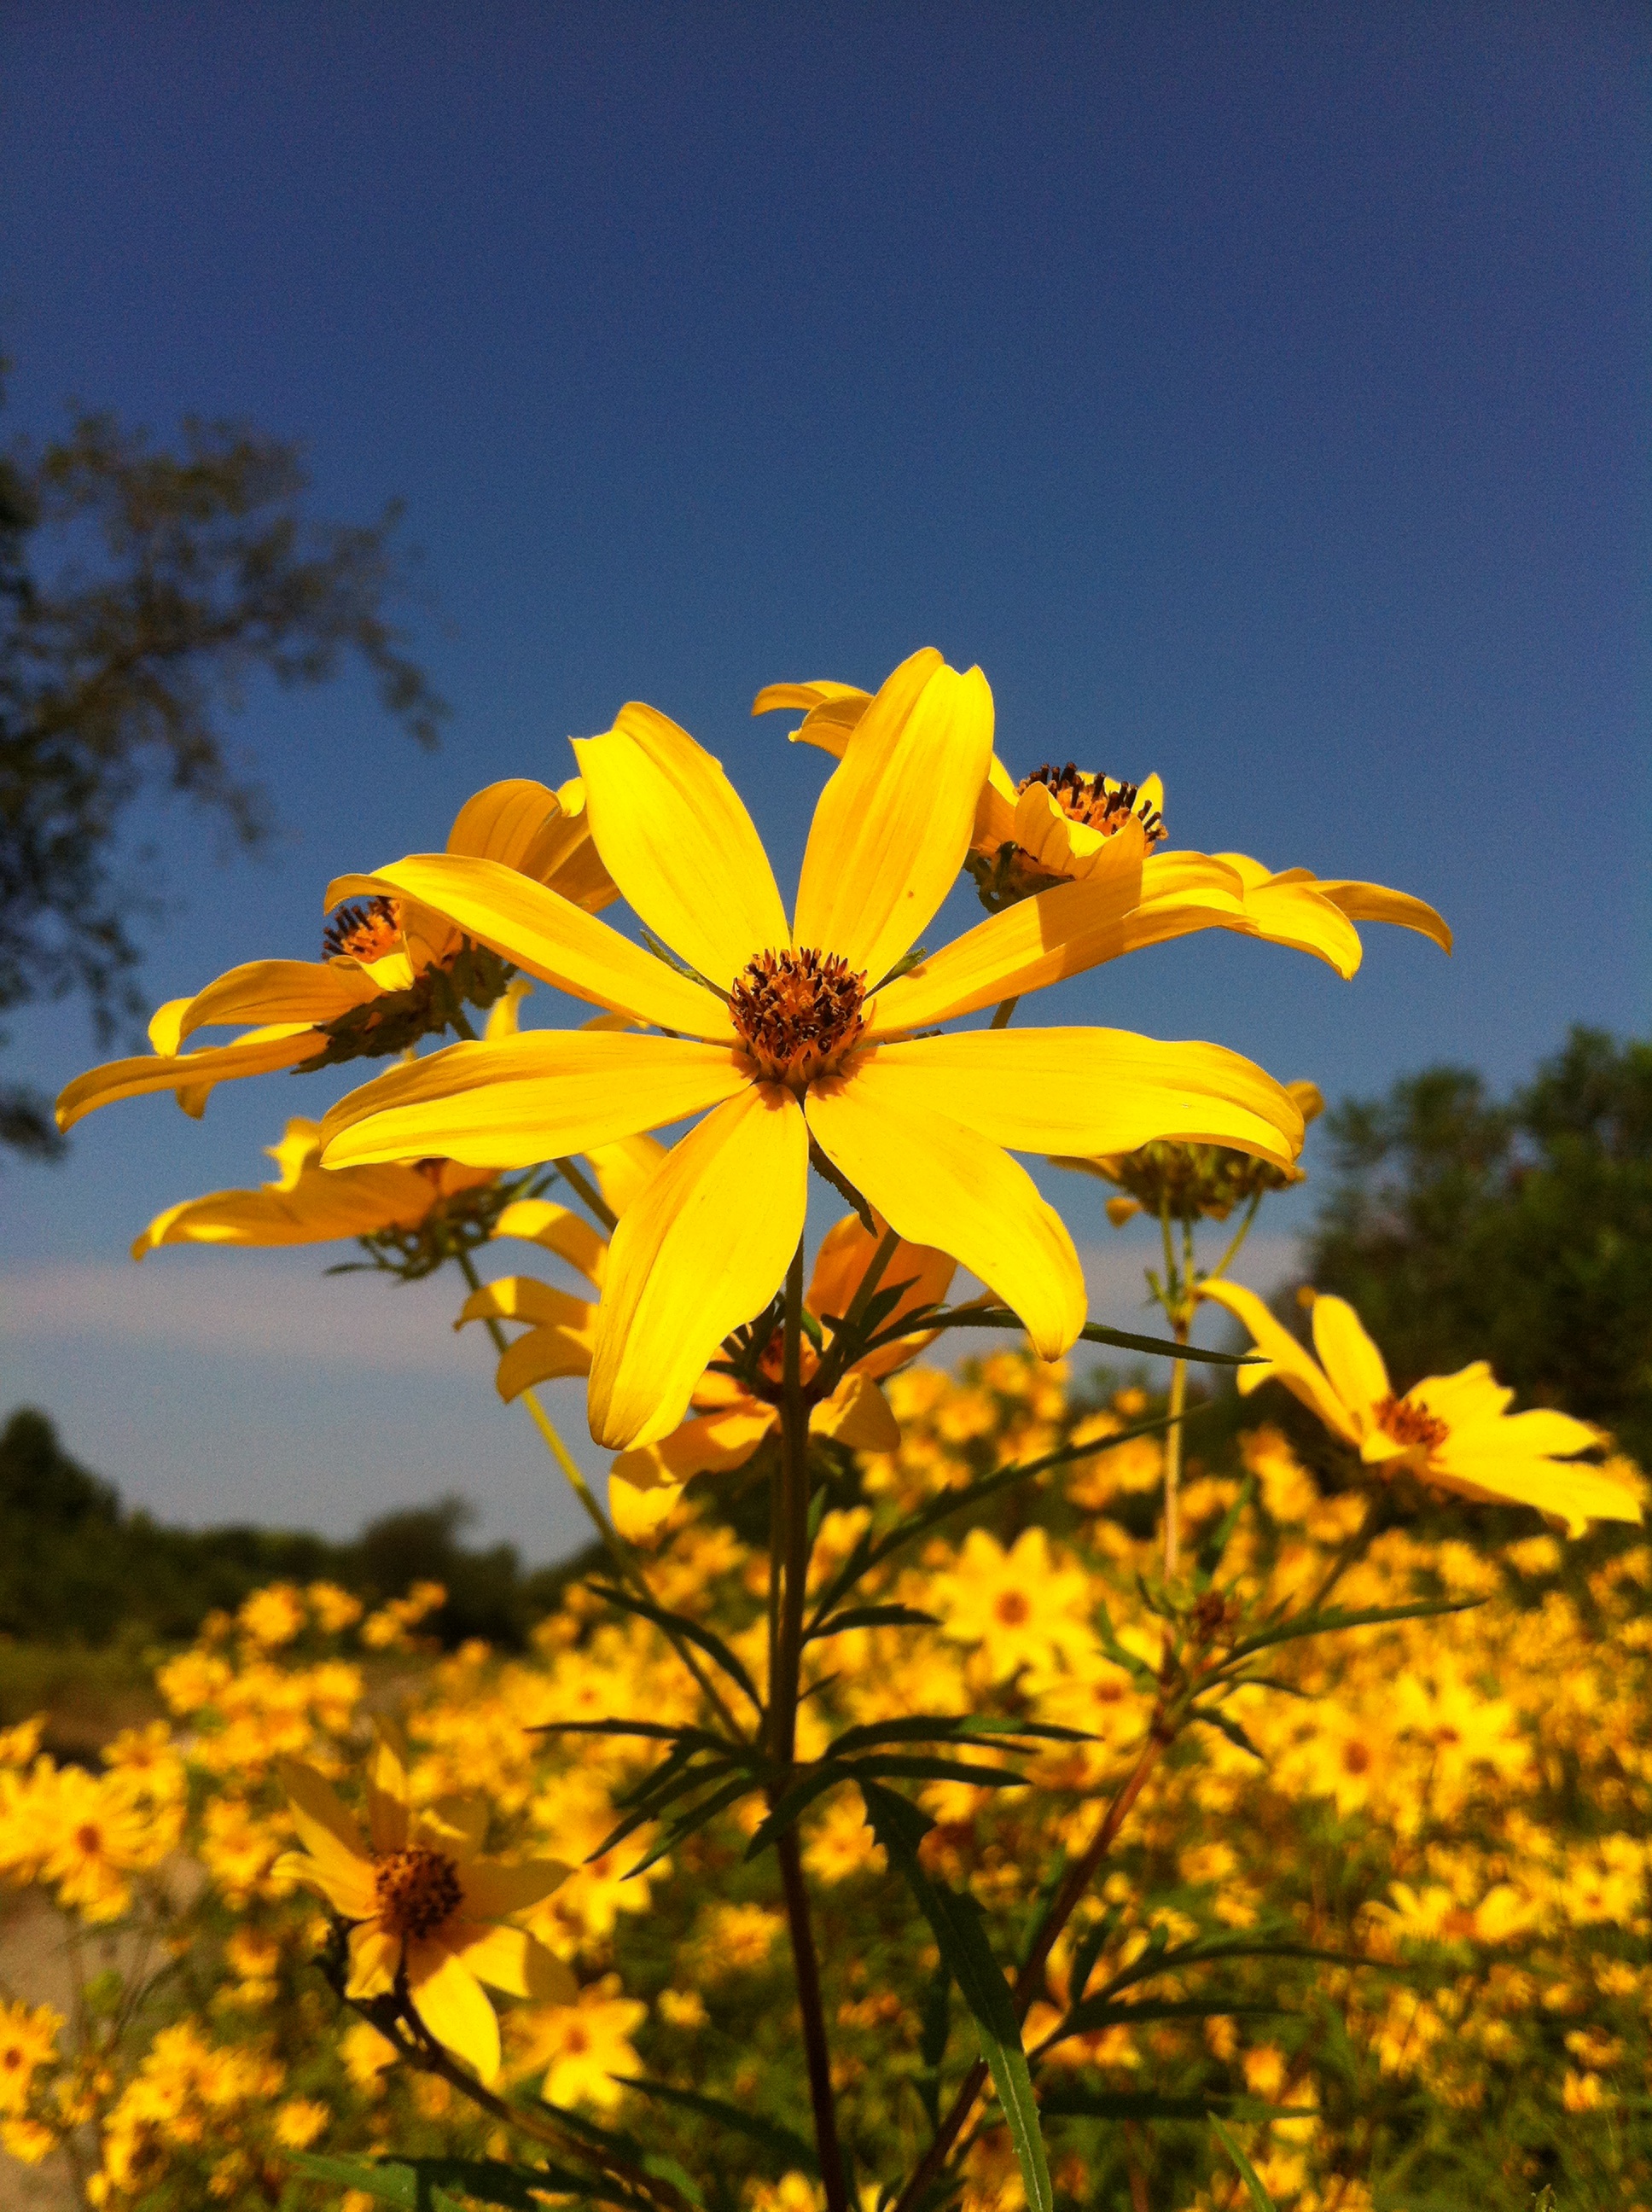
nature, outdoor, blossom, plant, sky, sunset, field, meadow, sunlight, leaf, flower, petal, floral, natural, autumn, botany, yellow, garden, flora, sunflower, yellow flower, wildflower, sunny, bright, macro photography, sunflower field, flowering plant, daisy family, land plant